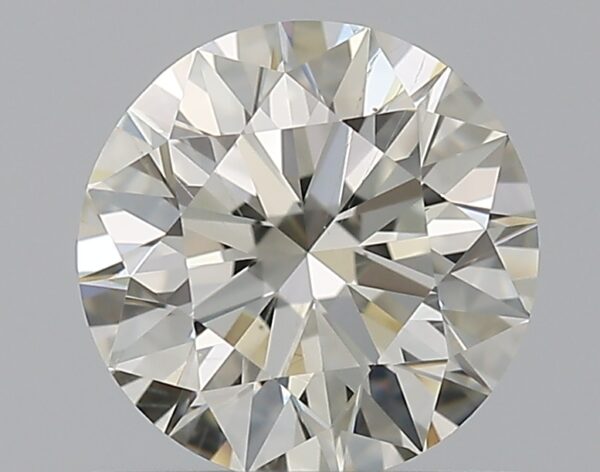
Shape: round
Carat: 0.8
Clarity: SI1
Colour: J
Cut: EX
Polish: EX
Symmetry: EX
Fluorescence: N
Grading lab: GIA
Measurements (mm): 5.89 x 5.93 x 3.69